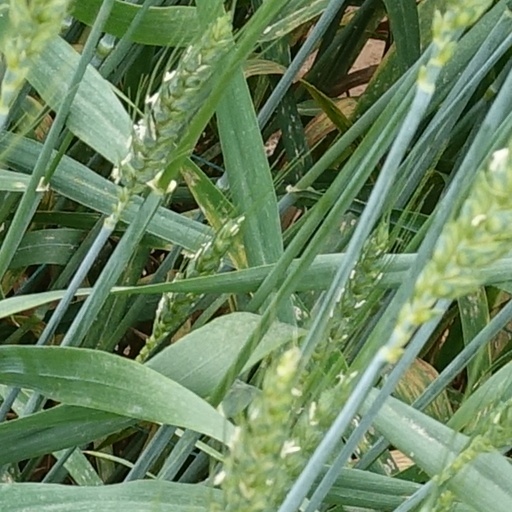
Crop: wheat